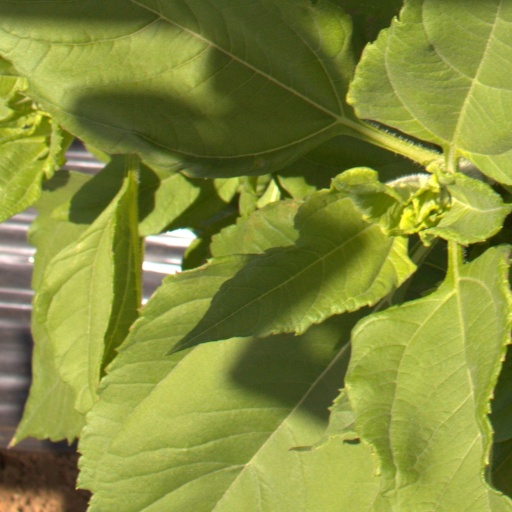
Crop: Jerusalem artichoke